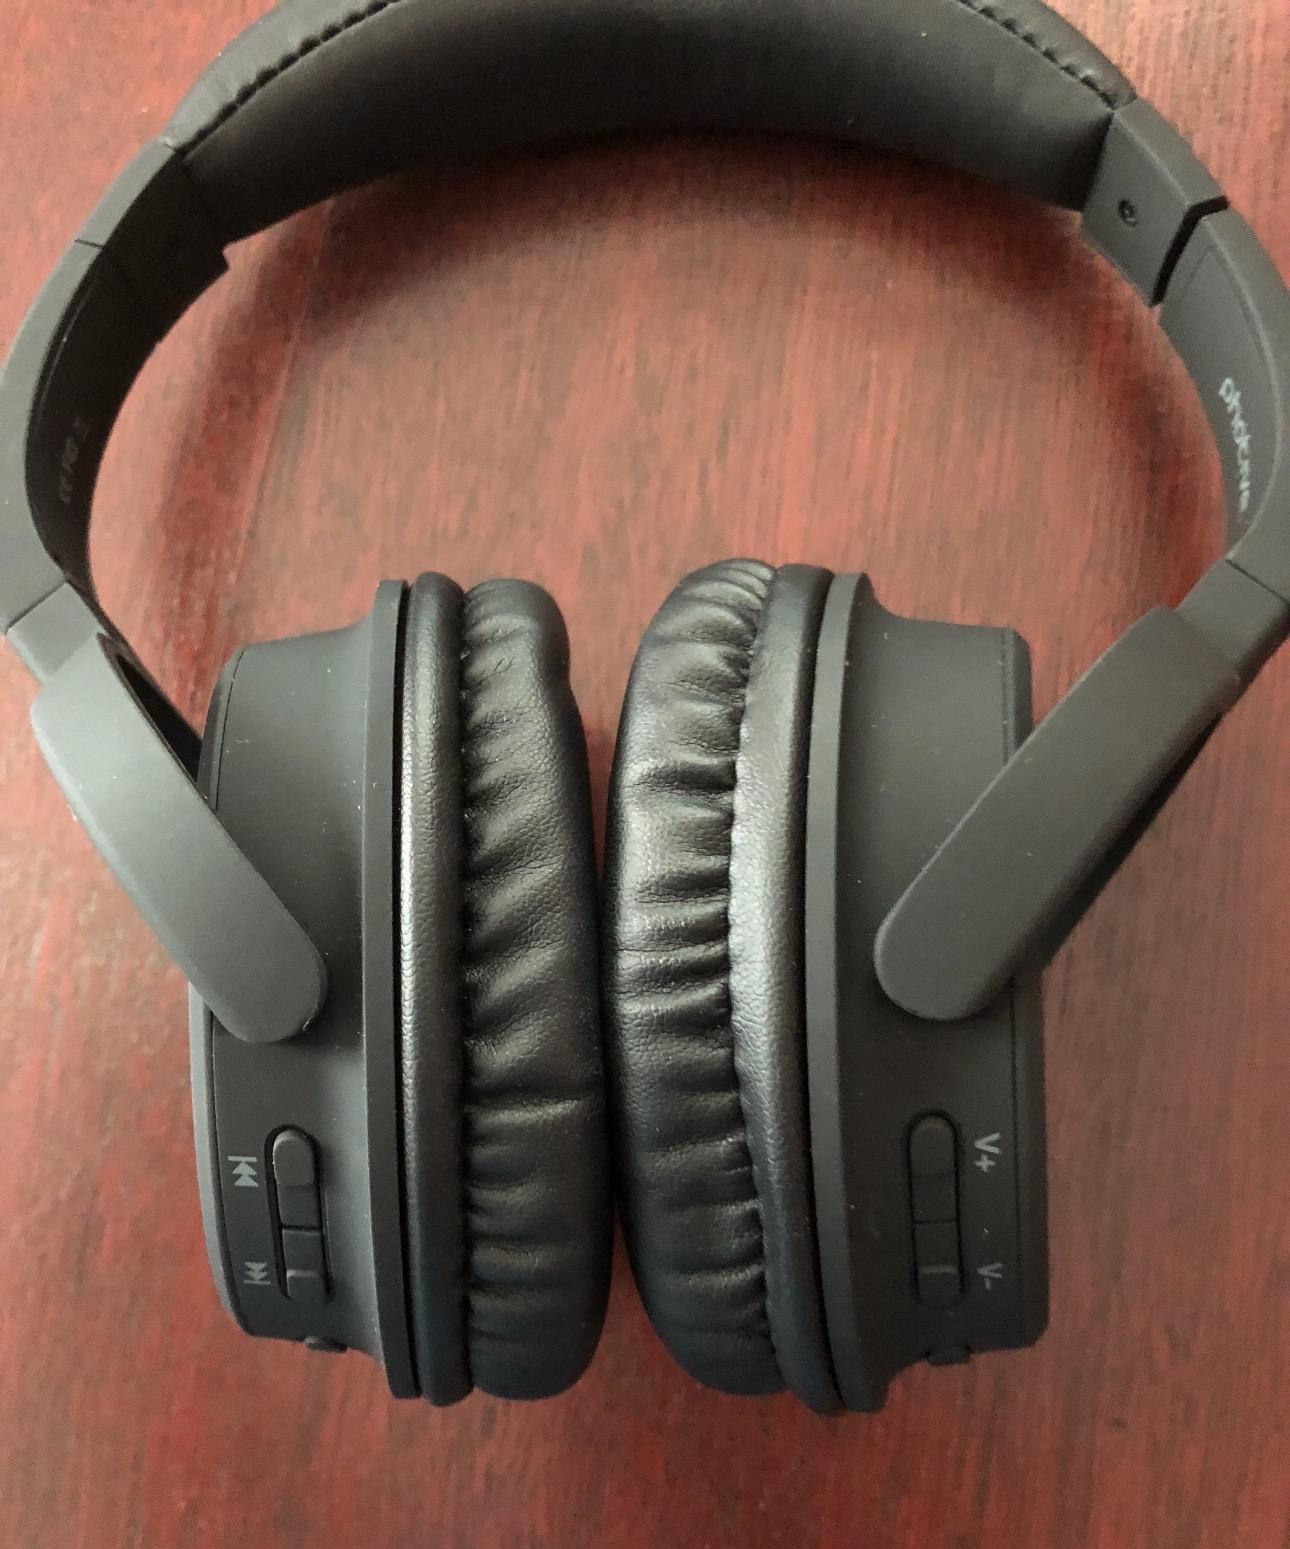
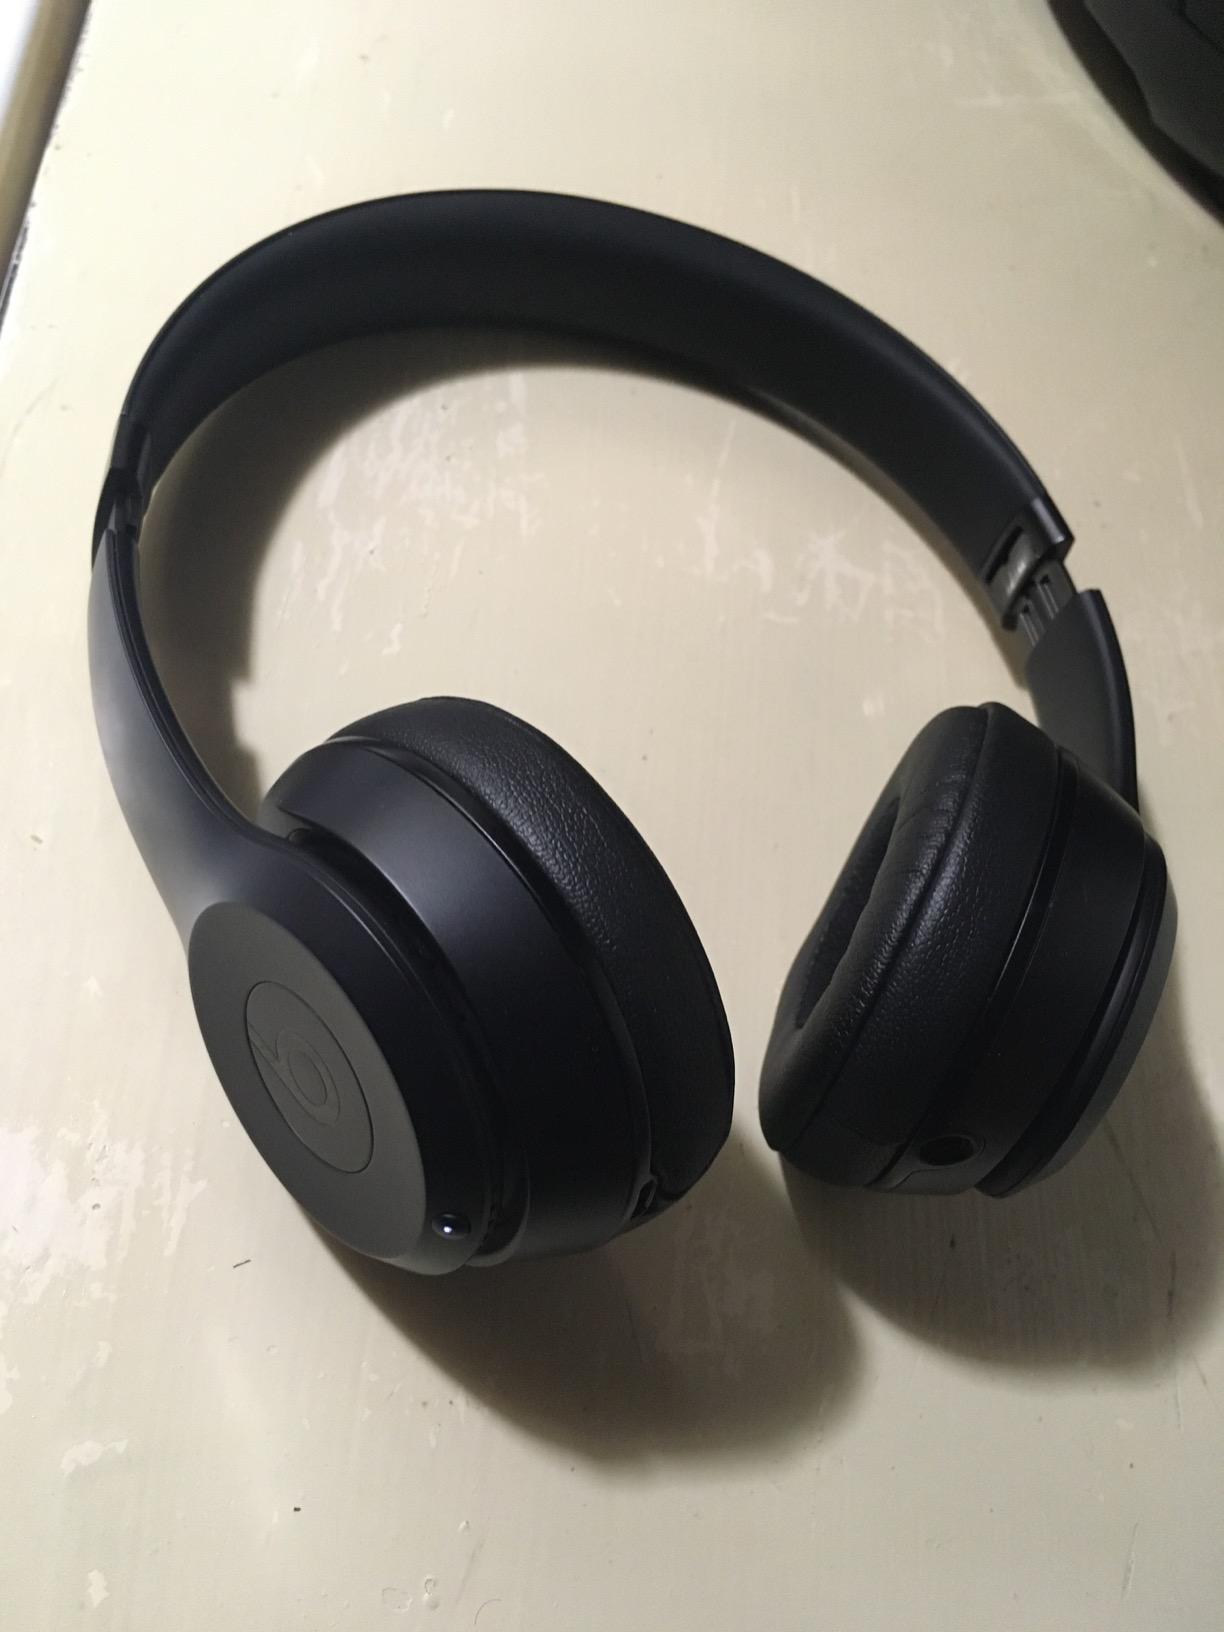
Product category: headphones
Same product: no